Space habitat (facility)

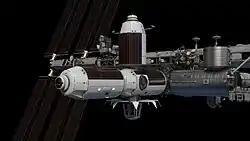
Artist's rendering of early plans for an Axiom Orbital Segment docked at the forward port of the ISS module "Harmony"

A space habitat (or habitation module) in a basic sense is any facility providing shelter and fulfilling habitational purposes in outer space. It is not to be confused with an extended space settlement, an arrangement of or infrastructure for multiple habitation facilities, in the sense of a space settlement. Space stations or theoretical extraterrestrial stations, such as a moonbase or Mars habitat, include or are basic space habitats.